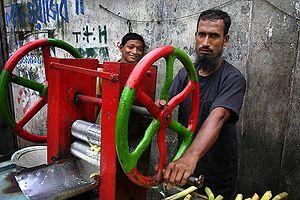
Le vesou est le moût extrait de la canne à sucre. Le vesou est la base du rhum agricole et de la cachaça, de la cassonade et du « pain de vesou », et aussi le jus brut au départ de la production du sucre de canne.
La canne à sucre est une plante cultivée appartenant au genre Saccharum, cultivée principalement pour la production du sucre extrait des tiges. Historiquement quatre espèces de cannes ont été domestiquées, principalement Saccharum officinarum, mais les cultivars modernes forment un ensemble d'hybrides complexes issus principalement de croisements entre Saccharum officinarum et Saccharum spontaneum, avec des contributions de Saccharum robustum, Saccharum sinense, Saccharum barberi, et de plusieurs genres apparentés tels que Miscanthus, Narenga et Erianthus.